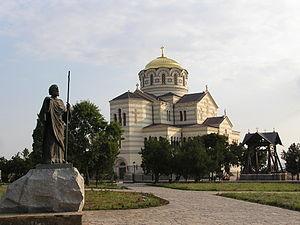
La cathédrale Saint-Vladimir est une cathédrale orthodoxe située à Cherson de Tauride, faisant aujourd'hui partie de l'agglomération de Sébastopol dans le quartier Gagarine.
La christianisation de la Rus' de Kiev se fit en plusieurs étapes. Au début de 867, le patriarche Photios Ier de Constantinople écrivit aux autres patriarches chrétiens que les Rous’, baptisés par l’évêque qu’il leur avait envoyé, avaient « adopté le christianisme avec enthousiasme ». Les succès du patriarche ne semblent toutefois pas avoir eu de suite massive et immédiate, car la Chronique des temps passés et d’autres sources slaves indiquent que les territoires qui formaient la Rous’ kiévienne au Xᵉ siècle demeurèrent encore longtemps fidèles à la religion slave. Il faudra attendre la fin des années 980 et la conversion du prince Vladimir Sviatoslavitch à Cherson, puis celle de sa famille et de son peuple à Kiev, pour voir la Rous’ adopter largement le christianisme.
André est un Juif de Galilée, frère de saint Pierre, et le premier des apôtres à connaître Jésus-Christ, aussitôt après son baptême sur les bords du Jourdain. Toutefois, son appel définitif ne date que du moment où Jésus le rencontra avec son frère Simon, jetant les filets pour pêcher, dans le lac de Tibériade. Pour cette raison, la tradition ecclésiastique lui donne le titre de Protoclet ou « Premier appelé ». Le baiser des deux frères Pierre et André est devenu le symbole de la marche vers l'Unité des Églises d'Orient et d'Occident.